USS Washtenaw County

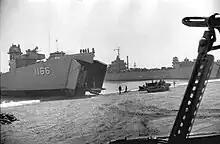
USS "Washtenaw County" (LST-1166) (foreground) and (background) beached at Pohang, South Korea during "Operation Seven Seas," "circa" late July-early August 1962

"Washtenaw County's" final 13 years of service in the U.S. Navy can be divided easily into two phases: the period before America's buildup in South Vietnam, and the period of that involvement. The first phase was characterized by routine operations in support of the 7th Fleet Amphibious Force and encompassed the period from 1960 to 1964. During that time, she carried troops and equipment to various bases in the Far East, including a trip or two to South Vietnam during the initial stages of the American presence there. More often, however, she engaged in amphibious exercises – both unilateral and with units of foreign navies – as well as goodwill missions to Far Eastern ports. The tank landing ship's itinerary of foreign ports during those four years would read like a travel guide of the Orient, ranging from Korean and Japanese ports in the north to Philippine harbors in the south and across to cities on both coasts of the Southeast Asian peninsula.